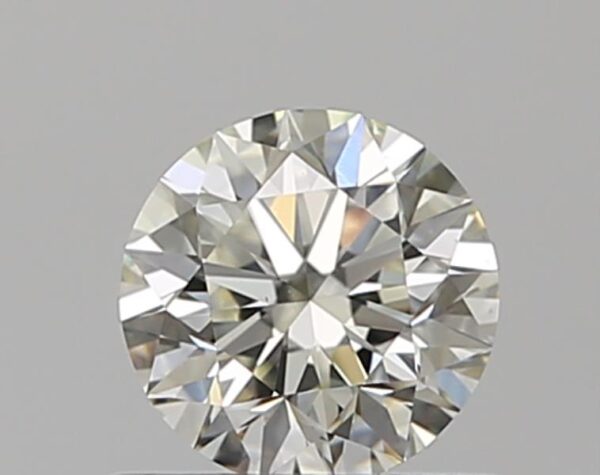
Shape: round
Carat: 0.51
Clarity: VS1
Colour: K
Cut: EX
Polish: EX
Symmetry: EX
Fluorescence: ST
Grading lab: GIA
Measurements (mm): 5.07 x 5.12 x 3.23